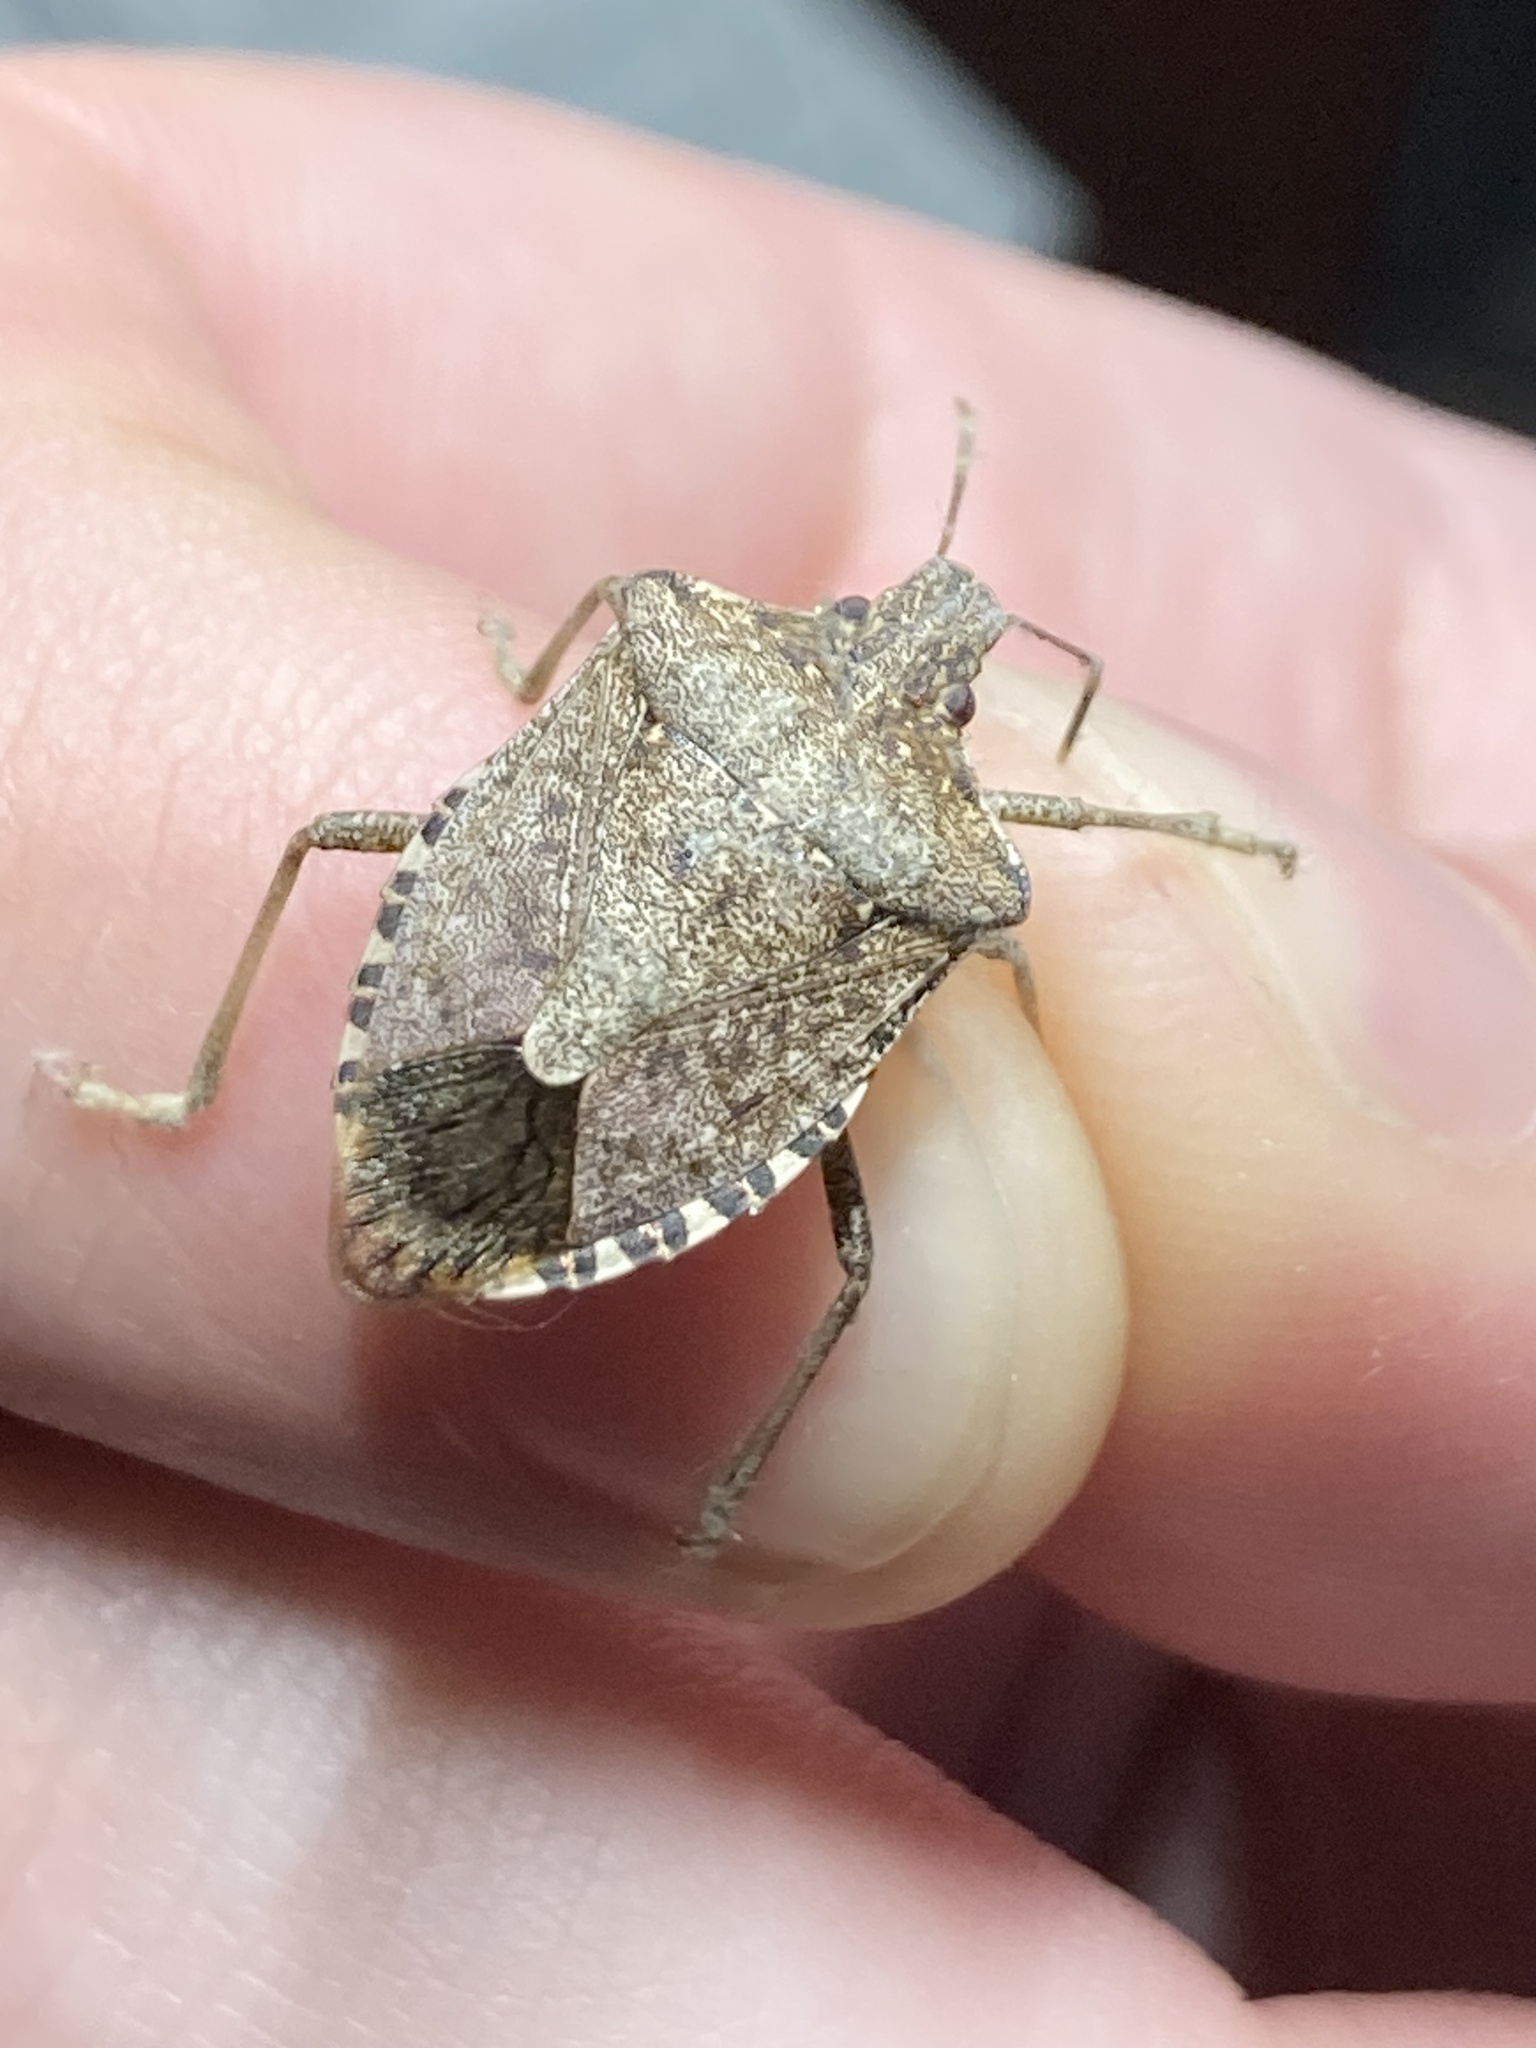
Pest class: stink_bug